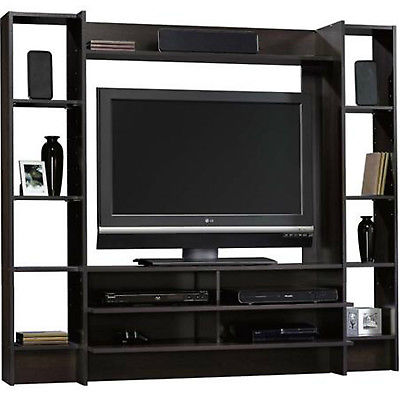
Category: cabinet